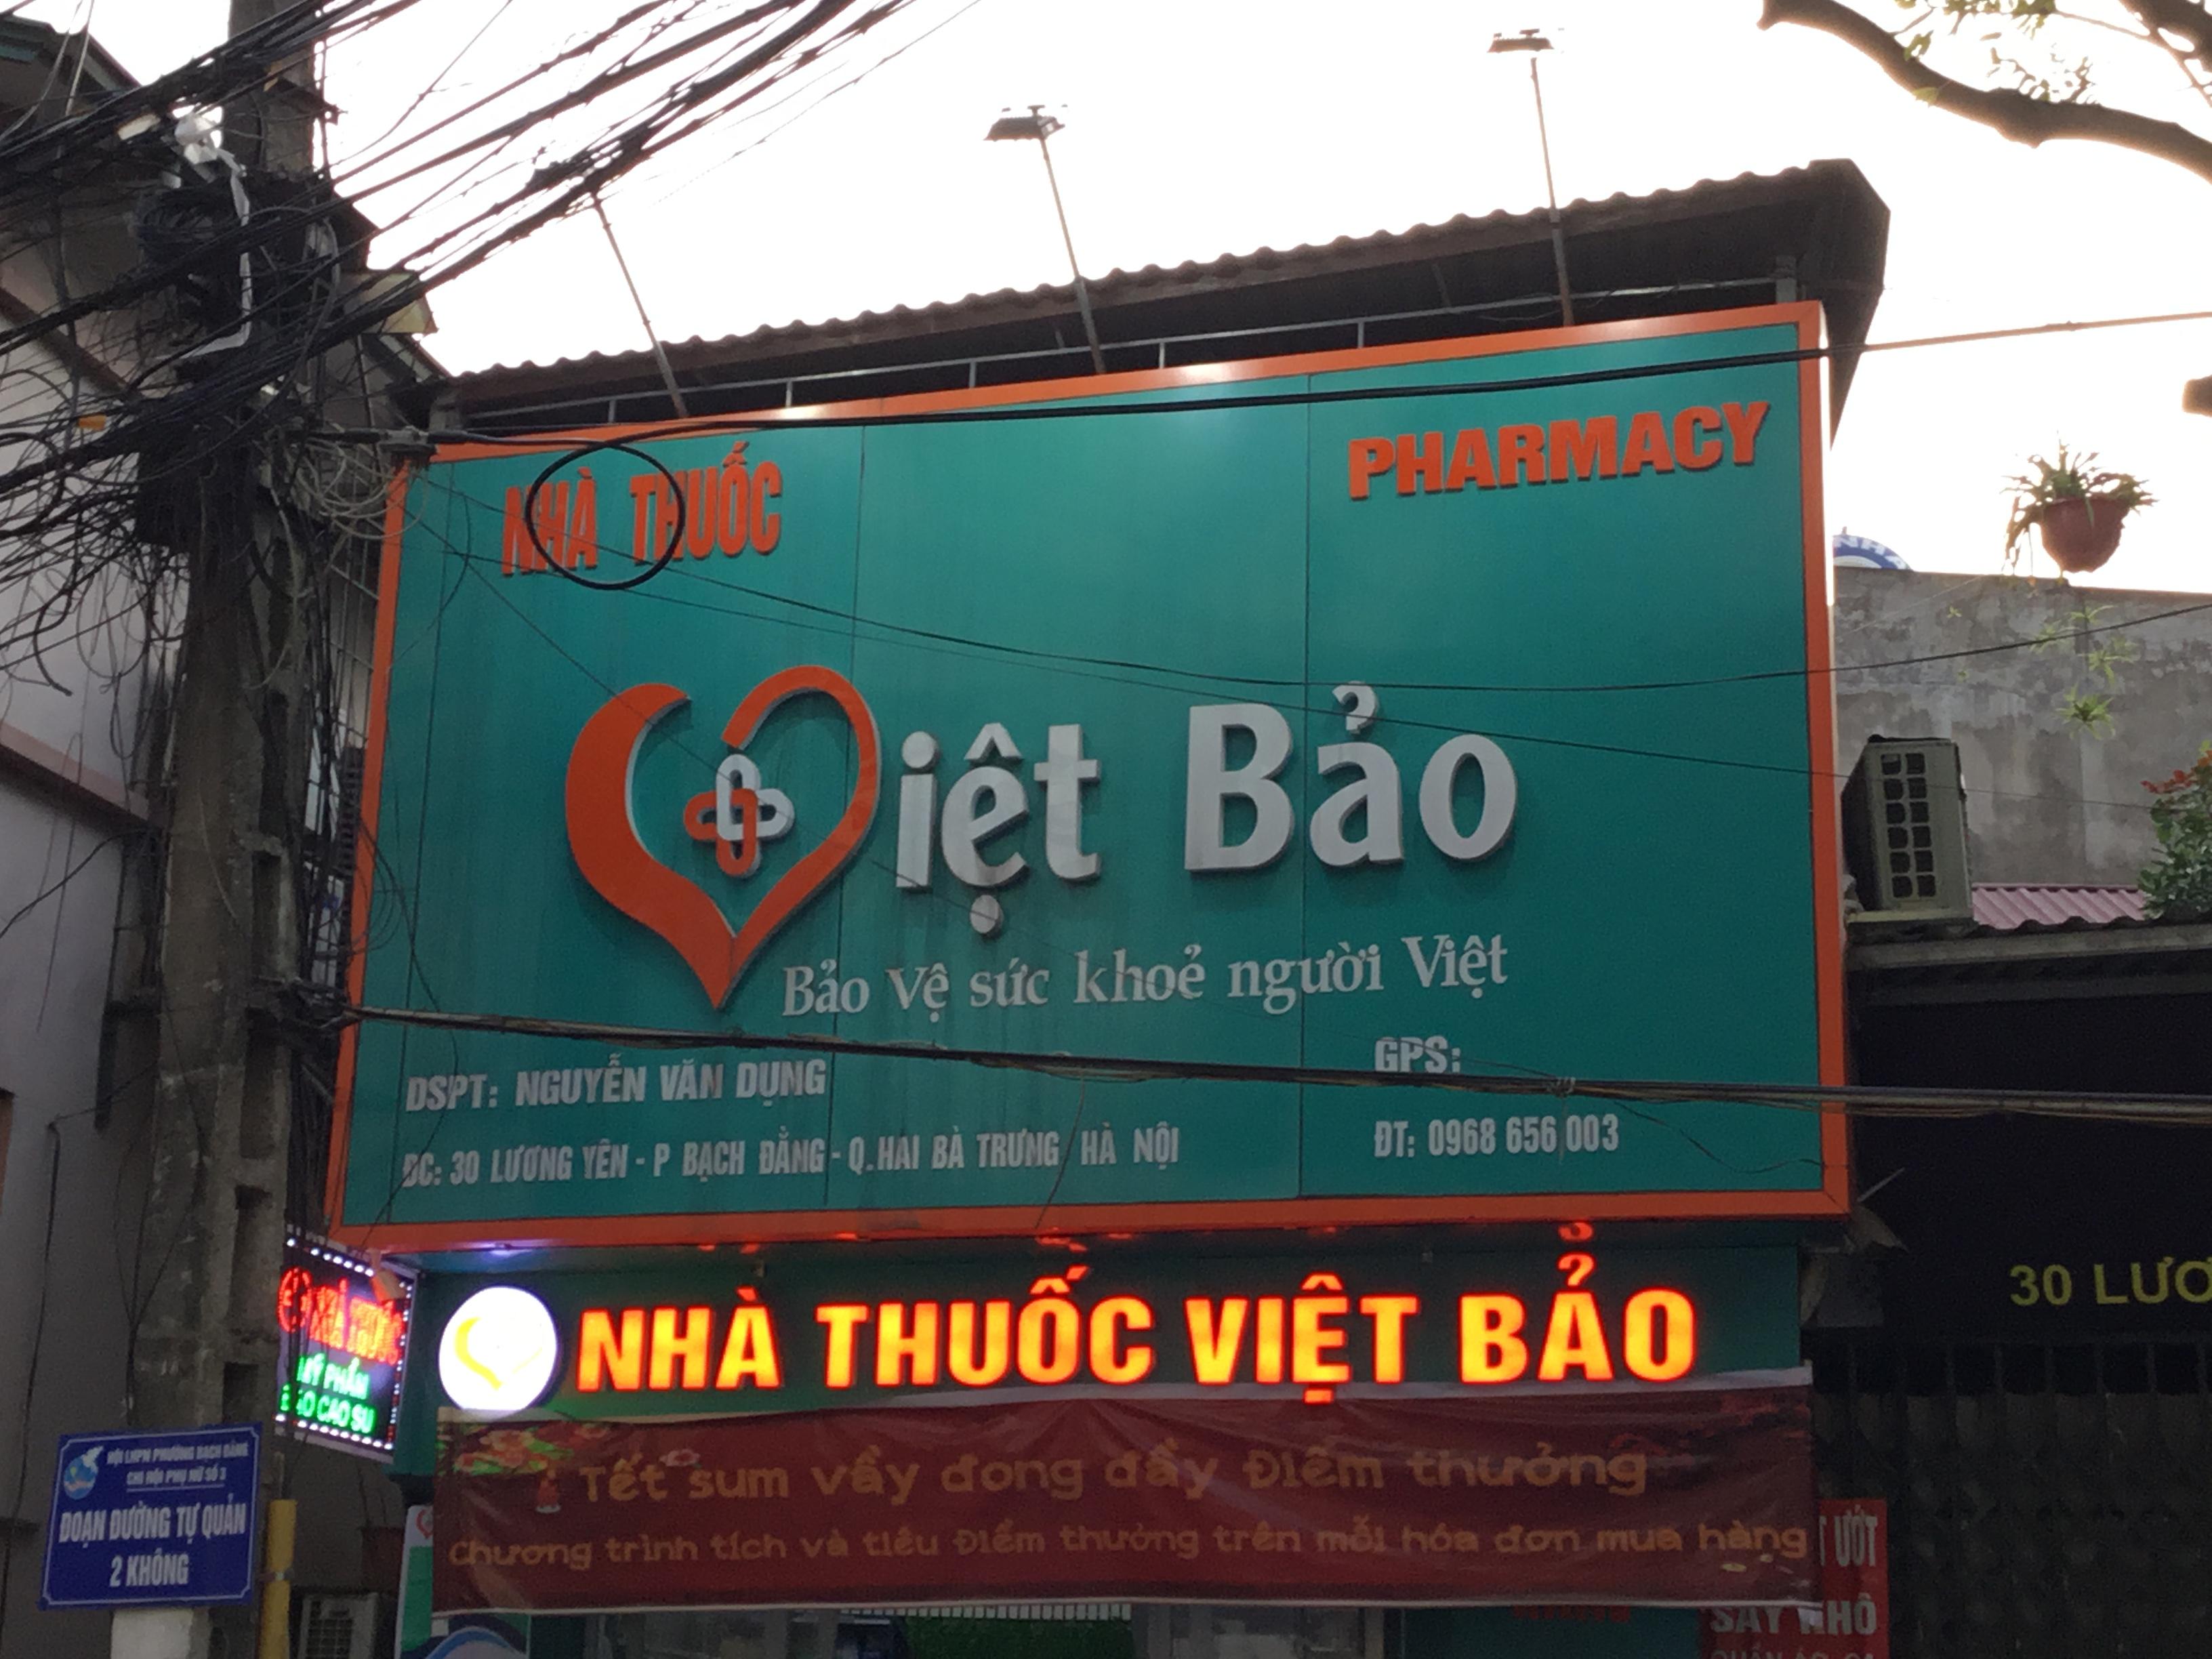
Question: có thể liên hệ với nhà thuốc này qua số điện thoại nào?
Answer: có thể liên hệ với nhà thuốc này qua số điện thoại 0 968 656 003